Black River (Chehalis River tributary)

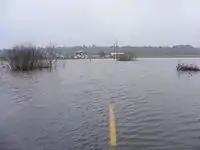
Flooding on the Black River

The Black River is a river in Thurston County in the U.S. state of Washington. It is approximately long with a drainage basin of about .